Sex segregation

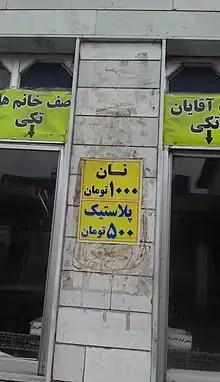
A bakery with two windows to separate male and female customers, Iran, 2021. In this bakery the right side window is for men and left window for women. In Iran; Apart from bakeries, mosques, schools, libraries, music concerts, public transport and many other places are sex segregated.

Sex segregation, sex separation, sex partition, gender segregation, gender separation, or gender partition is the physical, legal, or cultural separation of people according to their gender or biological sex at any age. Sex segregation can simply refer to the physical and spatial separation by sex without any connotation of illegal discrimination. In other circumstances, sex segregation can be controversial. Depending on the circumstances, it can be a violation of capabilities and human rights and can create economic inefficiencies; on the other hand, some supporters argue that it is central to certain religious laws and social and cultural histories and traditions.